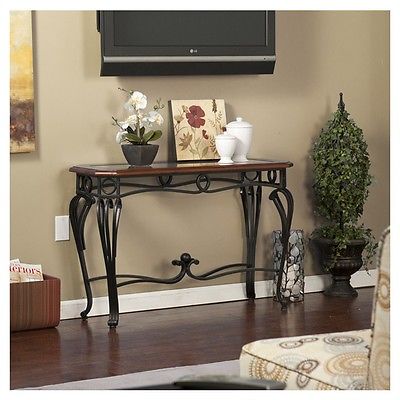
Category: table